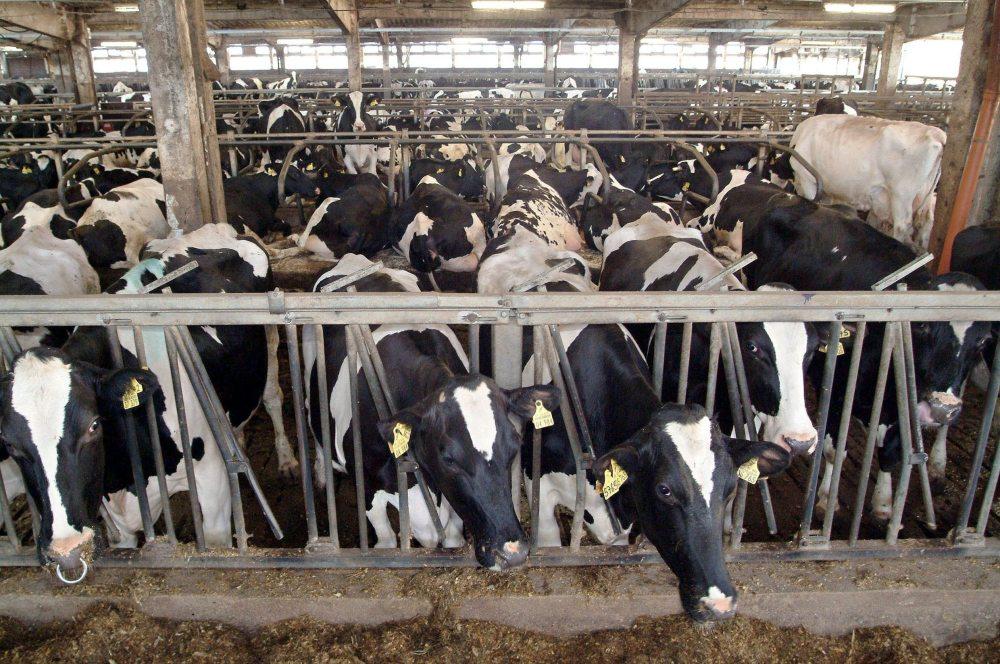
Hili ni kuhusu kilimo cha ufugaji. Ngombe hawa wana rangi nyeupe na nyeusi, wana vipuli kwenye mapua yao, Ngombe hawa wanatafuta chakula cha kukula.